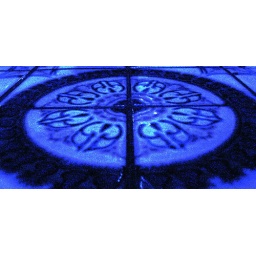
This is the top of the table at Playbill bar in DC.